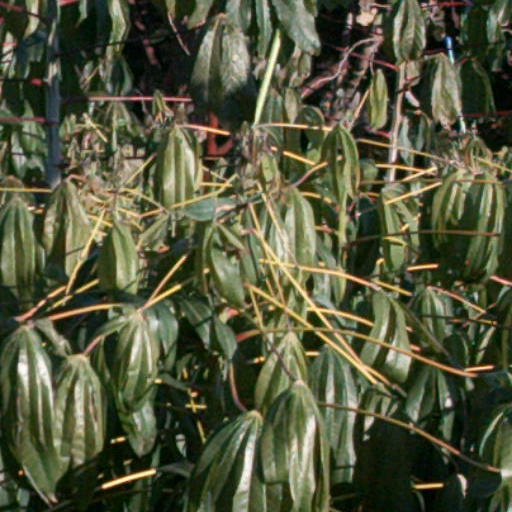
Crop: cassava